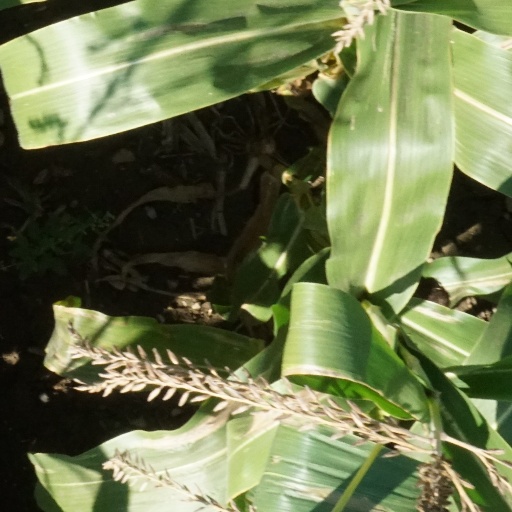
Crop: maize; corn